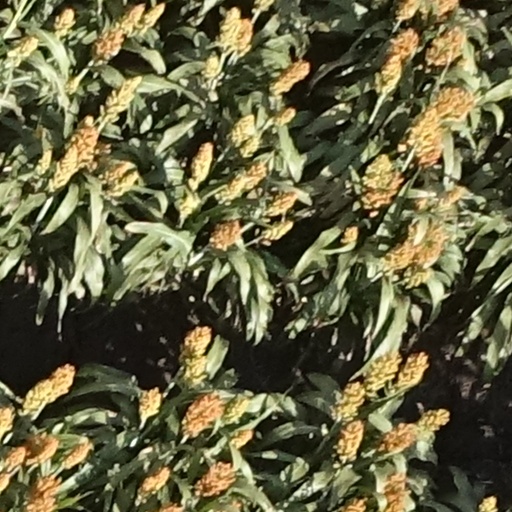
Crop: sorghum